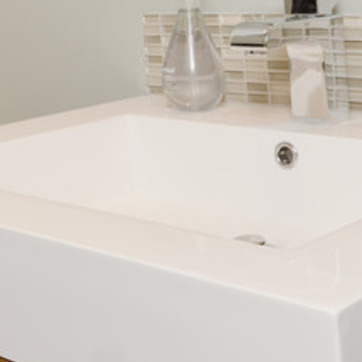
Material: ceramic